Describe the emotion expressed in this image:  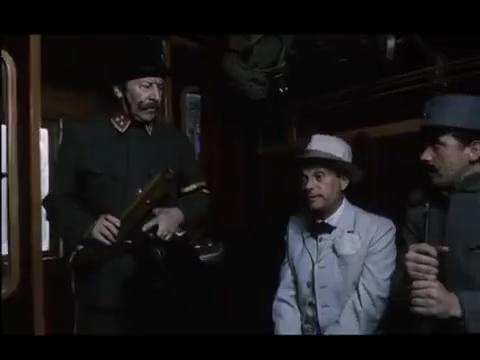
This person displays Pain, valence and arousal with low intensity.